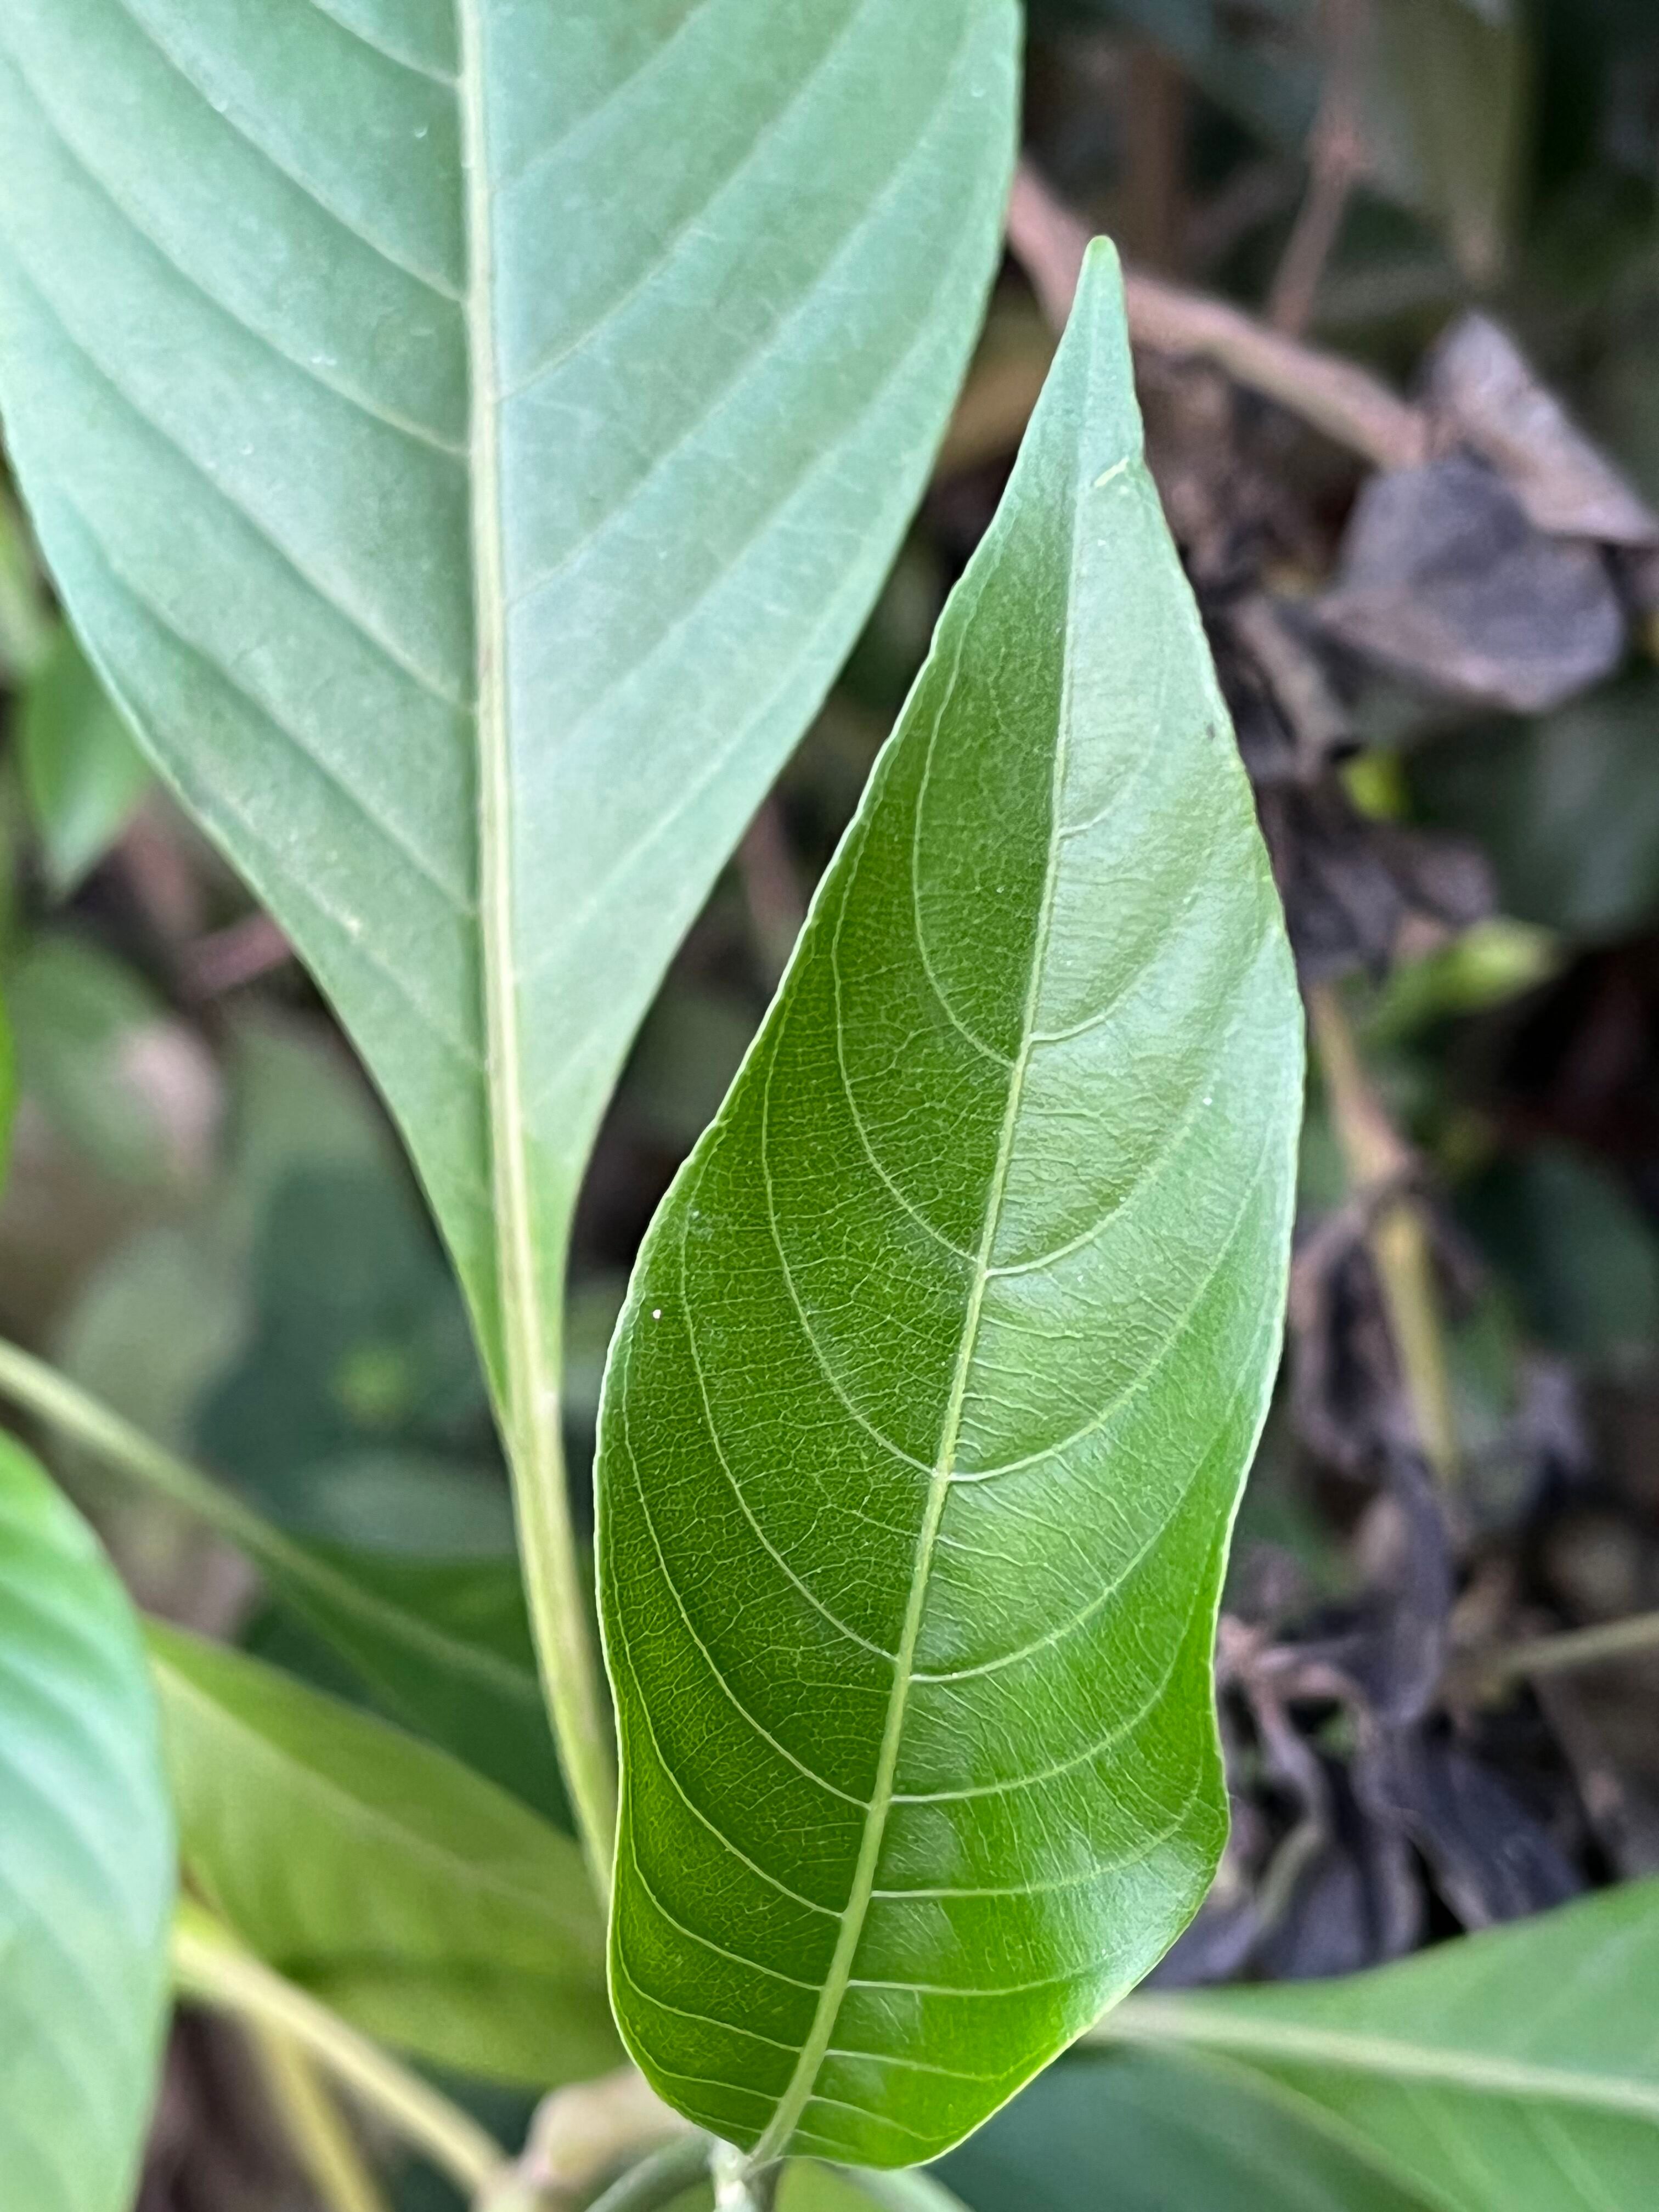
Plant species: justicia-adhatoda